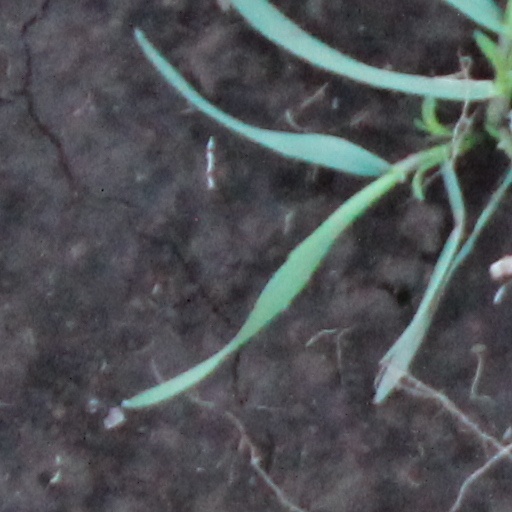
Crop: wheat